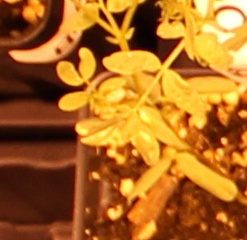
Label: Lentil